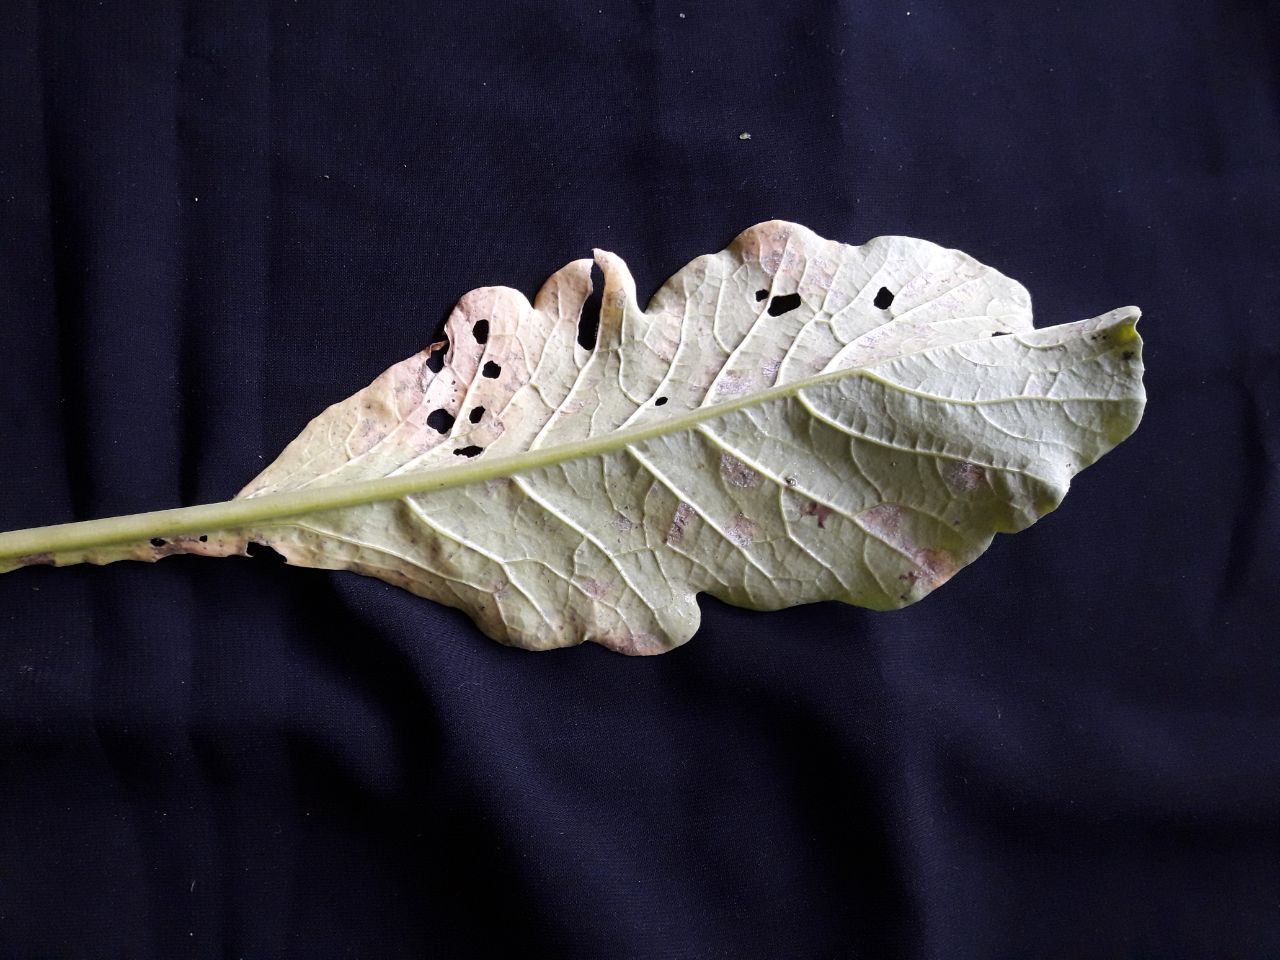
Label: flea beetle